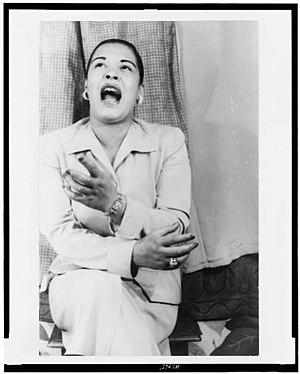
Eleanora Harris Fagan dite Billie Holiday, surnommée Lady Day, née à Philadelphie le 7 avril 1915 et morte à New York le 17 juillet 1959, est une chanteuse américaine de blues et de jazz, considérée comme l'une des plus grandes chanteuses que le jazz ait connues.